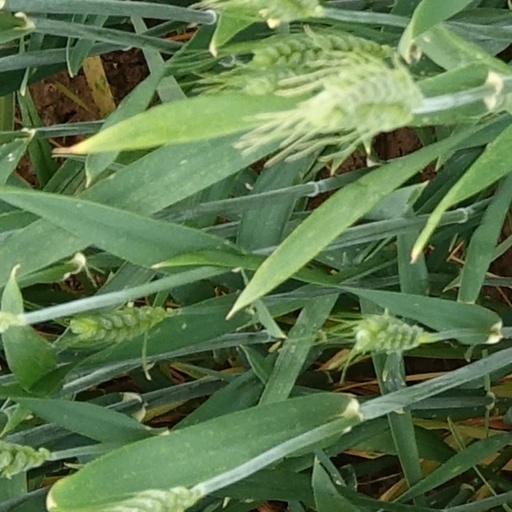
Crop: wheat